Jerome Bowie

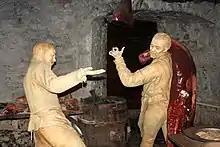
Cellar kitchen at Stirling Castle

Jerome Bowie's family was from Stirling. His father is thought to have been Andrew Bowie, a gunner employed by Regent Arran. During the war known as the Rough Wooing Andrew Bowie was hurt at the siege of Haddington in August 1548 and a "barber" cured him. He was stationed at Dunbar Castle in 1552, and at Dumbarton Castle in 1553.